Avalon

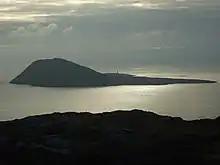
Bardsey Island (Ynys Enlli) seen from Aberdaron (Braich y Pwll) in 2009

In modern times, similar to the search for Arthur's mythical capital Camelot, a variety of sites across Britain, France and elsewhere have been put forward as being the "real Avalon". Such proposed locations include Greenland or other places in or across the Atlantic, the former Roman fort of Aballava (known as Avalana by the sixth century) in Cumbria, Bardsey Island off the coast of Gwynedd, the isle of Île Aval on the coast of Brittany, and Lady's Island in Ireland's Leinster. In the works of William F. Warren, Avalon was compared to Hyperborea along with the Garden of Eden and theorized to be located in the Arctic. Geoffrey Ashe championed an association of Avalon with the town of Avallon in Burgundy, as part of a theory connecting King Arthur to the Romano-British leader Riothamus who was last seen in that area. Robert Graves identified Avalon with the Spanish island of Majorca (Mallorca), while Laurence Gardner suggested the Isle of Arran off the coast of Scotland. Graham Phillips claimed to have located the grave of the "historical Arthur" (Owain Ddantgwyn) in the "true site of Avalon" on a former island at Baschurch in Shropshire.